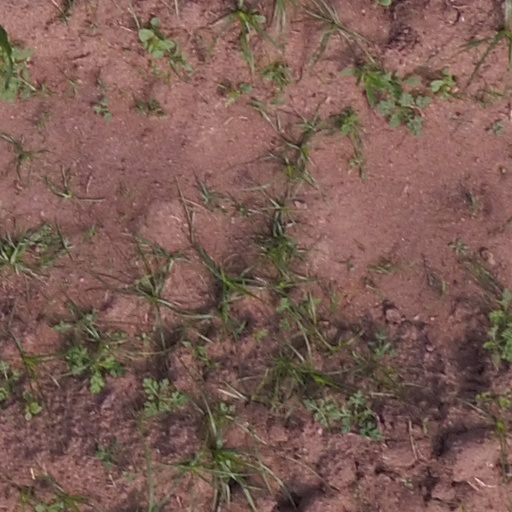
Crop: maize; corn